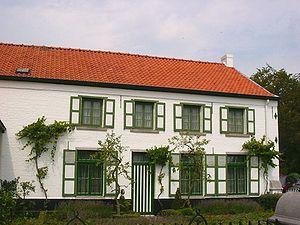
Tremelo est une commune néerlandophone de Belgique située en Région flamande dans la province du Brabant flamand.
Saint Damien de Veuster, connu sous le nom de père Damien, né Jozef de Veuster le 3 janvier 1840 à Tremelo en Belgique et mort le 15 avril 1889 à Molokai à Hawaï, est un prêtre missionnaire catholique membre de la congrégation des Sacrés-Cœurs de Jésus et de Marie. Il est connu pour son travail de missionnaire dans le Pacifique, spécialement auprès des lépreux relégués par les gouvernements locaux sur l'île de Molokai à Hawaï. Durant son ministère, il contracta lui-même la lèpre en 1884. S'identifiant totalement avec ses fidèles, il accepta de ne plus quitter Molokai et y poursuivit son travail pastoral et missionnaire jusqu'à sa mort en 1889.